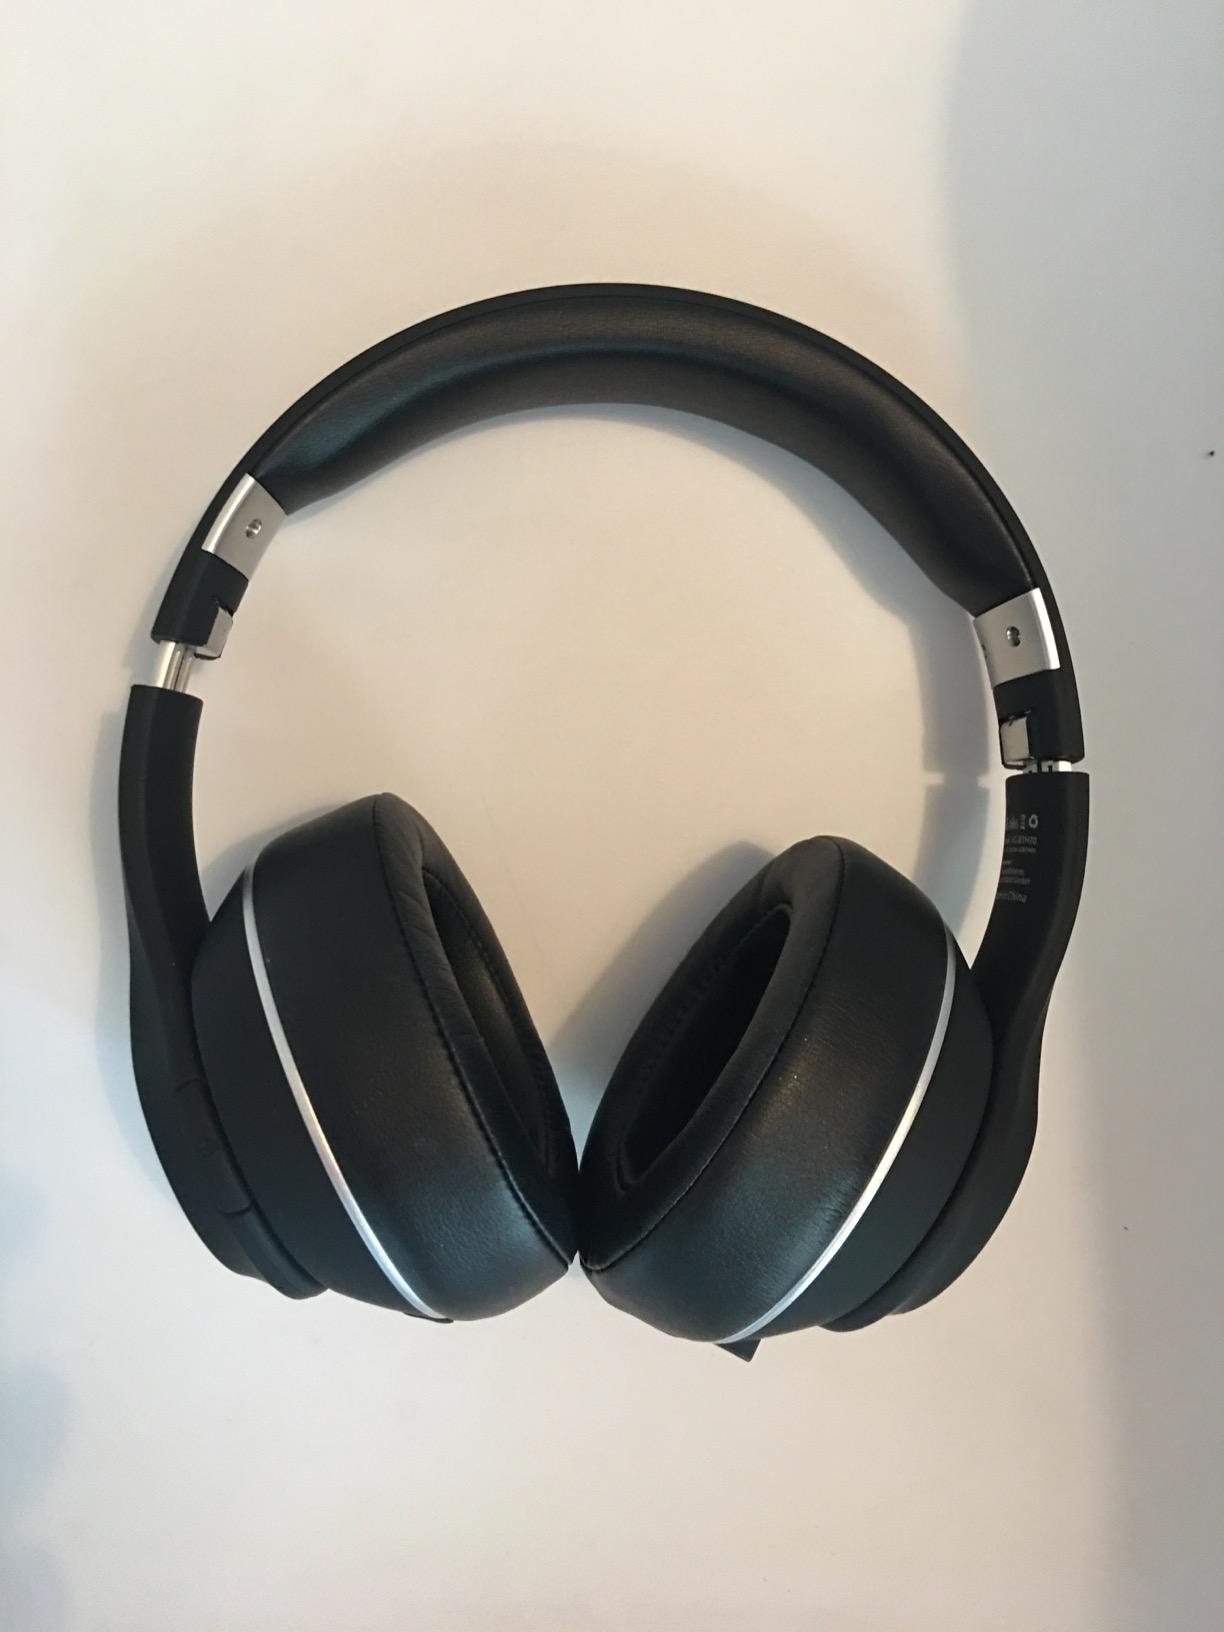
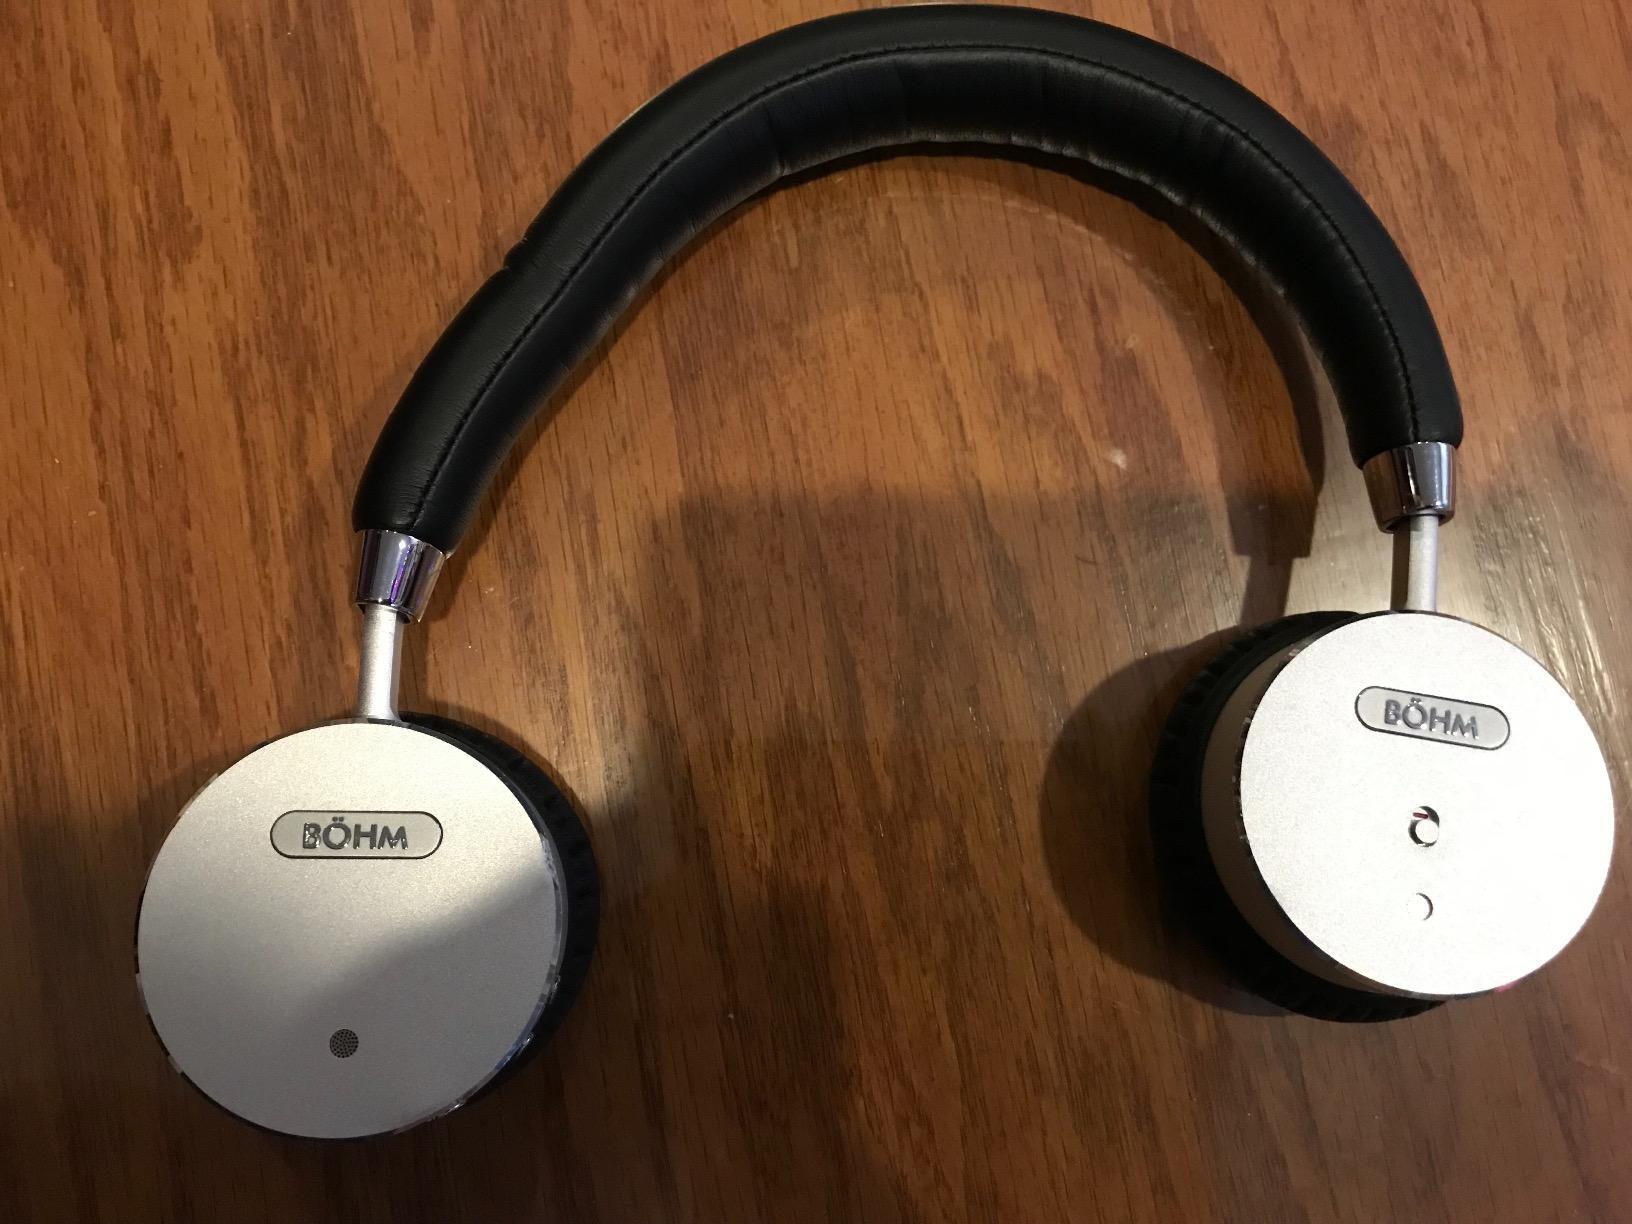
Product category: headphones
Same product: no